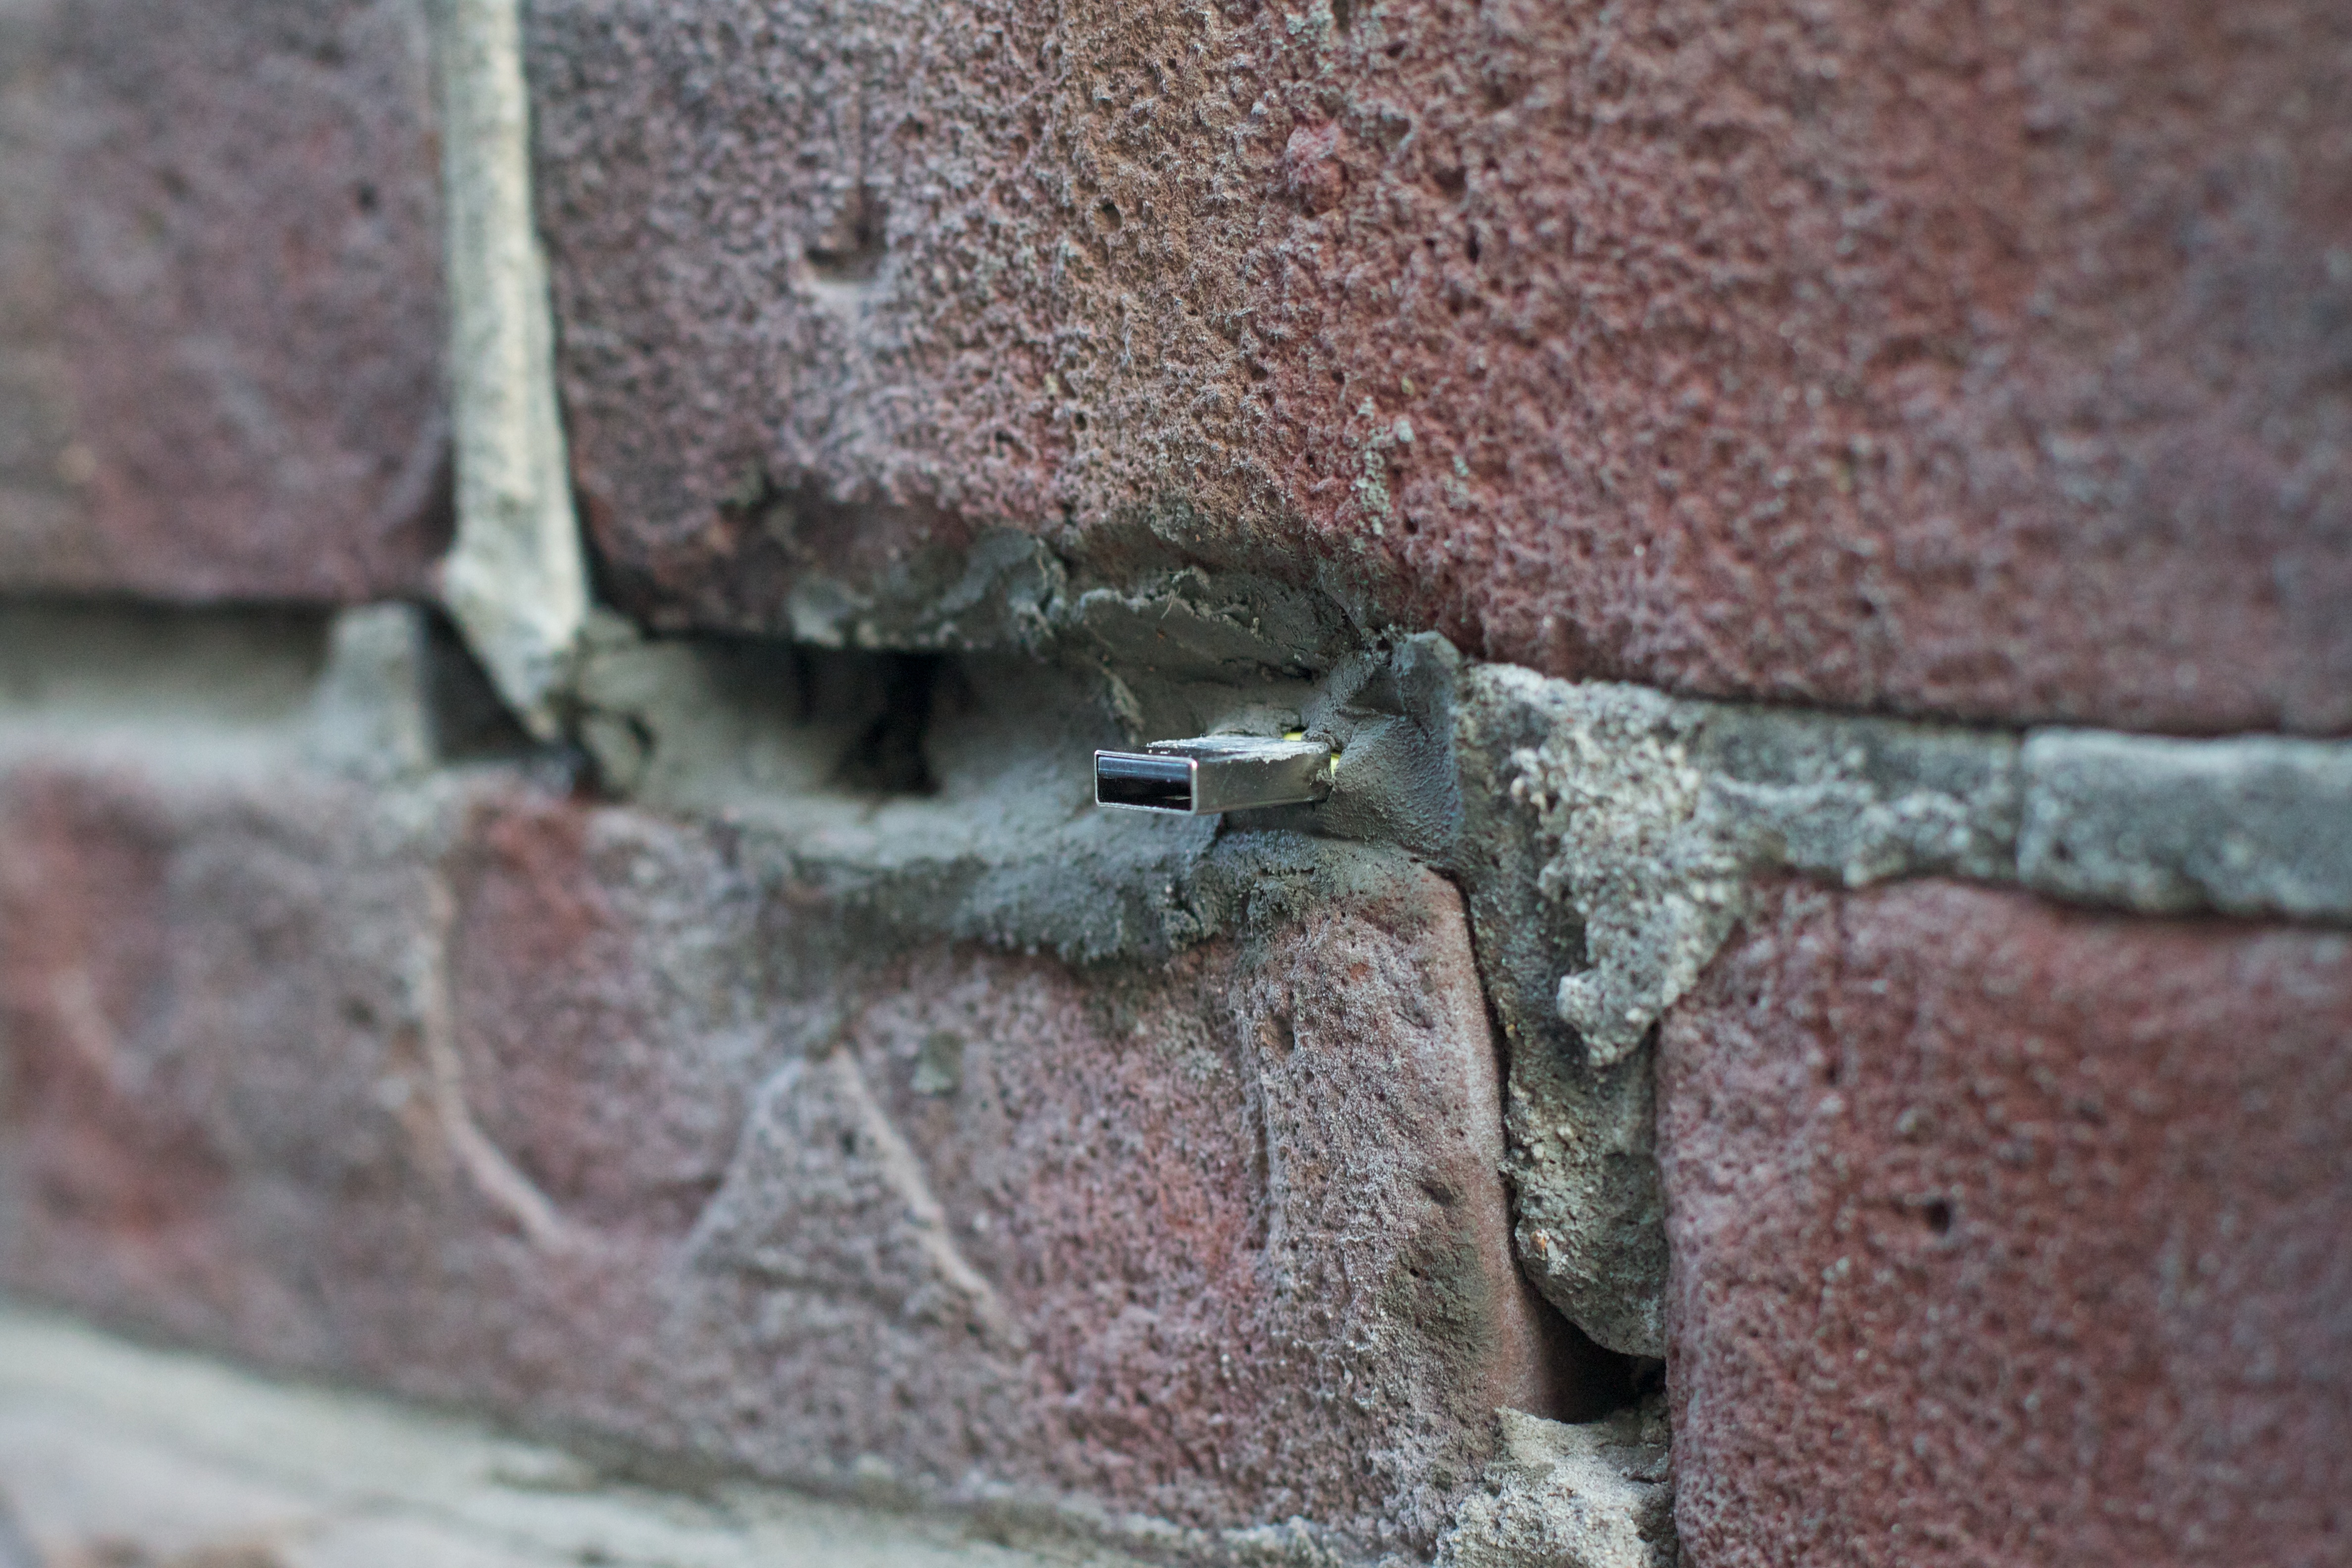
wall, rust, brick, material, iron, deaddrop